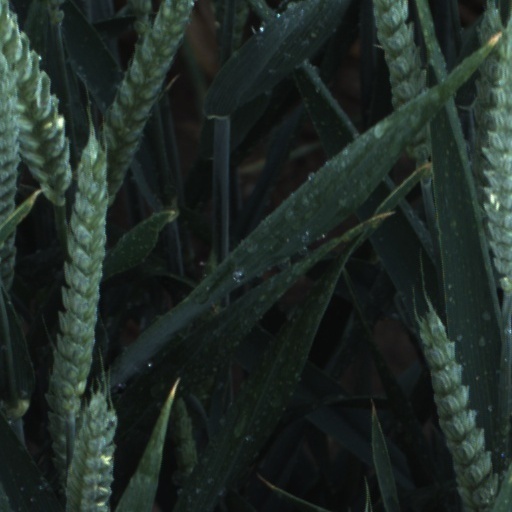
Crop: wheat